Enoch L. Johnson

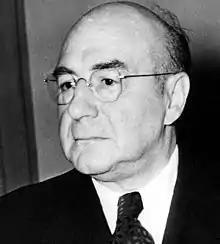
Johnson,

Enoch Lewis "Nucky" Johnson (January 20, 1883 - December 9, 1968) was an American politician from the Republican Party who served as an Atlantic City political boss, sheriff of Atlantic County, businessman, and crime boss who was the leader of the political machine that controlled Atlantic City and the Atlantic County government from the 1910s until his conviction and imprisonment in 1941. His rule encompassed the Roaring Twenties when Atlantic City was at the height of its popularity as a refuge from Prohibition. In addition to bootlegging, the criminal aspect of his organization was also involved in gambling and prostitution. The HBO series "Boardwalk Empire" was based on Johnson, portrayed by Steve Buscemi as Nucky Thompson.